Lewis Hunton

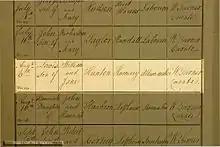

Born at Hummersea House near Loftus, and raised on the rugged Cleveland coast notable for its fine exposures of Lower and Middle Jurassic strata, Hunton was christened at St. Leonard's Church, Loftus on 6 August 1814. His father William (1789-1863) and grandfather, also William (1761-1809), acted as Alum Agent and Alum Maker respectively at Loftus Alum Works using shale from adjoining quarries on some of Britain's highest sea cliffs. The Hunton family's close associations with the Yorkshire alum trade, which flourished in north east Yorkshire (Cleveland) between "ca".1604 and 1871, played an important role in influencing Lewis Hunton's later work in both geology and chemistry.